America's Next Top Model season 19

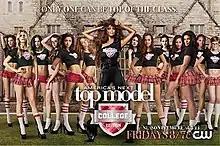

The nineteenth cycle of America's Next Top Model (subtitled as America's Next Top Model: College Edition), consisted of thirteen episodes and was broadcast on The CW. It aired from August 24, 2012, until November 16, 2012, and was promoted by the catchphrase "Only One Can Be Top of the Class". This was the final season to feature thirteen contestants. All of the contestants were enrolled in higher education. They competed for the title of "America's Next Top Model", providing them with an opportunity to begin their career in the modeling industry. Its premise was originated with model Tyra Banks, who additionally serves as the cycle's executive producer and presenter.